Thames Old Boys League Football Club

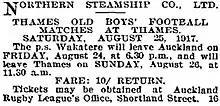
Advertisement for the 1917 Thames Old Boys excursion to Thames

On 25 July, the Auckland Rugby League gave permission at their committee meeting for Thames and Ponsonby United to visit Thames. They left Auckland on Friday 24 August at 6.30pm on board the Wakatere, returning on Sunday 26 August at 11:30am, with tickets for the excursion costing 10 shillings. The teams to travel were both Thames Old Boys sides, with their opponents being the Ponsonby second-grade side, and the Grafton fourth-grade side. Once more, the matches were to be held at Dodd's Paddock in Parawai, which the Thames Hockey Association had given permission to be used. The money raised the previous year and this year was presented to the Thames Women's Patriotic League for the "Christmas billy fund". The two second-grade sides had finished champions (Ponsonby) and runners-up (Thames Old Boys) with the match admission being sixpence.